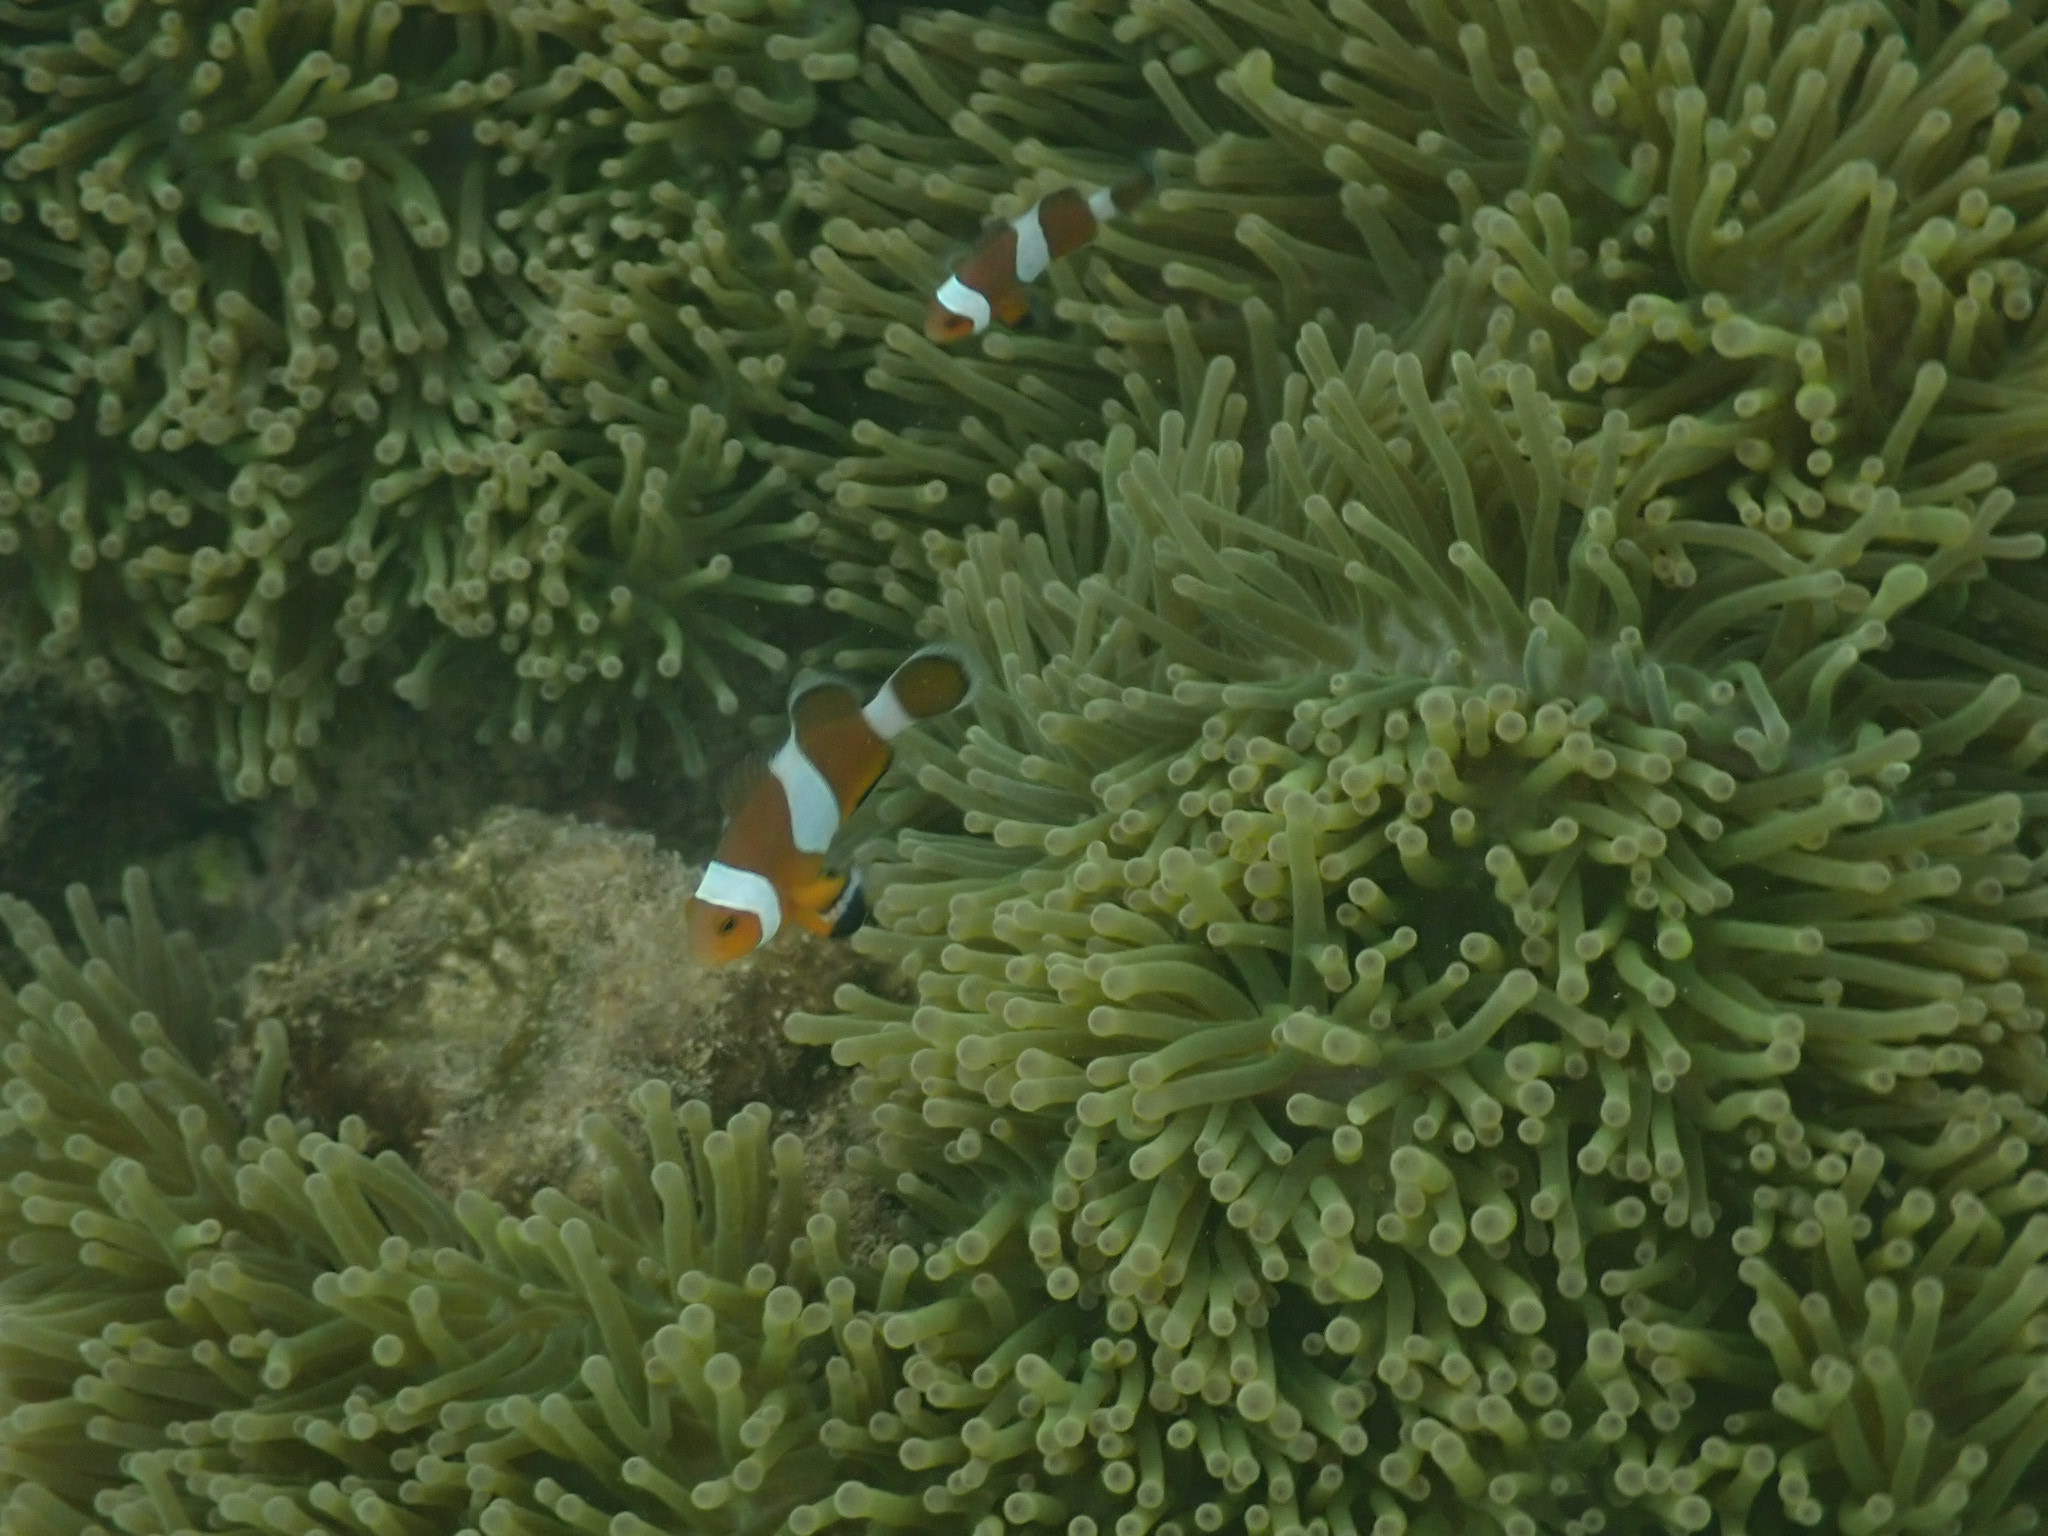
Amphiprion ocellaris (Ocellaris Anemonefish)